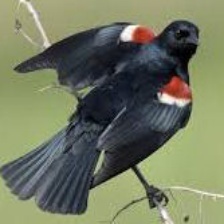
Species: TRICOLORED BLACKBIRD
Scientific name: AGELAIUS TRICOLOR